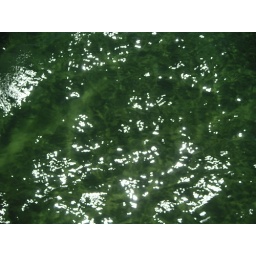
The water in the lake was a few different colors... I tried to take a pic of all the differences.